António Variações

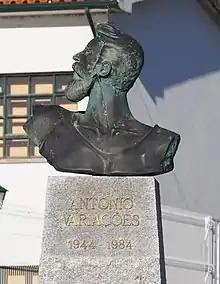
Bust of António Variações in Fiscal, Amares, sculpted by the artist Arlindo Fagundes

António Variações had no formal music training. His first musical influence was his father, who played accordion and cavaquinho, but never had the chance to become a serious musician. From his travels abroad, Variações was able to get in touch with artists and genres which were not widely known back home and began fusing genres such as pop, rock, jazz, blues and new wave with his Portuguese folk and fado roots.